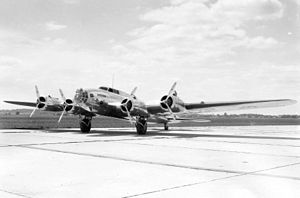
Boeing B-17 Flying Fortress / Udvikling / Oprindelse
Model 299 NX13372
Boeing B-17 Flying Fortress er et firemotors tungt bombefly, udviklet i 1930erne for United States Army Air Corps. Det konkurrerede imod firmaerne Douglas og Martin for en kontrakt på at bygge 200 bombefly. Boeings model havde bedre specifikationer end begge konkurrenterne, og overtraf USAACs krav til flyet. Selv om Boeing tabte kontrakten fordi prototypen havarerede, bestilte USAAC yderligere 13 stk. B-17 til yderligere evaluering. Fra sin introduktion i 1938, blev B-17 Flying Fortress videreudviklet igennem adskillige designforbedringer, og endte med at blive verdens tredjemest producerede bombefly, efter B-24 og multirolle-flyet Ju 88.